Maria Regina Martyrum

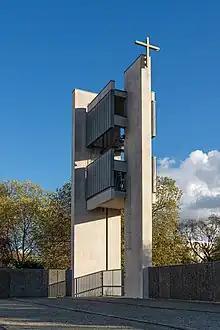
Maria Regina Martyrum – the campanile

The episcopal ordinariate of the then Roman Catholic Diocese of Berlin commissioned Friedrich Ebert, Hermann Jünemann and Hans Schädel to build the church. In 1960 Cardinal Julius Döpfner laid the cornerstone, and in 1963 he – together with Alfred Bengsch, then Catholic bishop of Berlin, and Louis-Marie-Fernand de Bazelaire, then Archbishop of Chambéry in France – consecrated the church. At that time, the church also served as a parochial church for the Catholic St. Joseph parish of Berlin-Spandau.